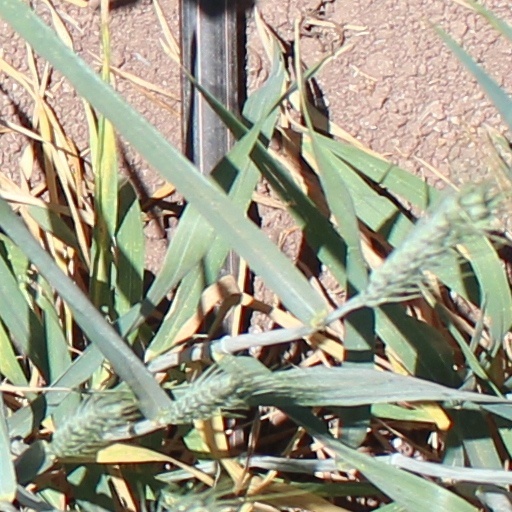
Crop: wheat